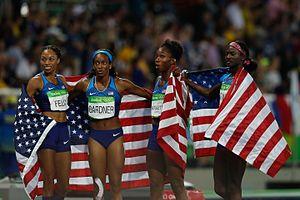
Les records du monde du relais 4 × 100 mètres sont actuellement détenus, chez les hommes, par l'équipe de Jamaïque qui établit le temps de 36 s 84 le 11 août 2012 en finale des Jeux olympiques de Londres, au Royaume-Uni, et chez les femmes par l'équipe des États-Unis, créditée de 40 s 82 le 10 août 2012 lors ces mêmes Jeux.
L'épreuve du relais 4 × 100 mètres féminin aux Jeux olympiques de 2016 se déroule les 18 et 19 août 2016 au Stade olympique de Rio de Janeiro, au Brésil.
Le relais 4 × 100 mètres masculin figure au programme des Jeux olympiques depuis l'édition de 1912 à Stockholm. Les femmes participent à cette épreuve depuis les Jeux de 1928, à Amsterdam.